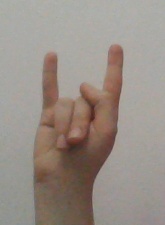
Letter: la